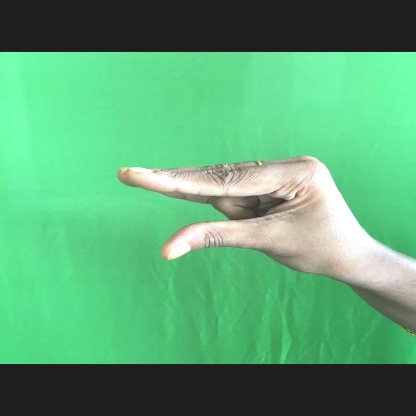
Mudra: Kangulam